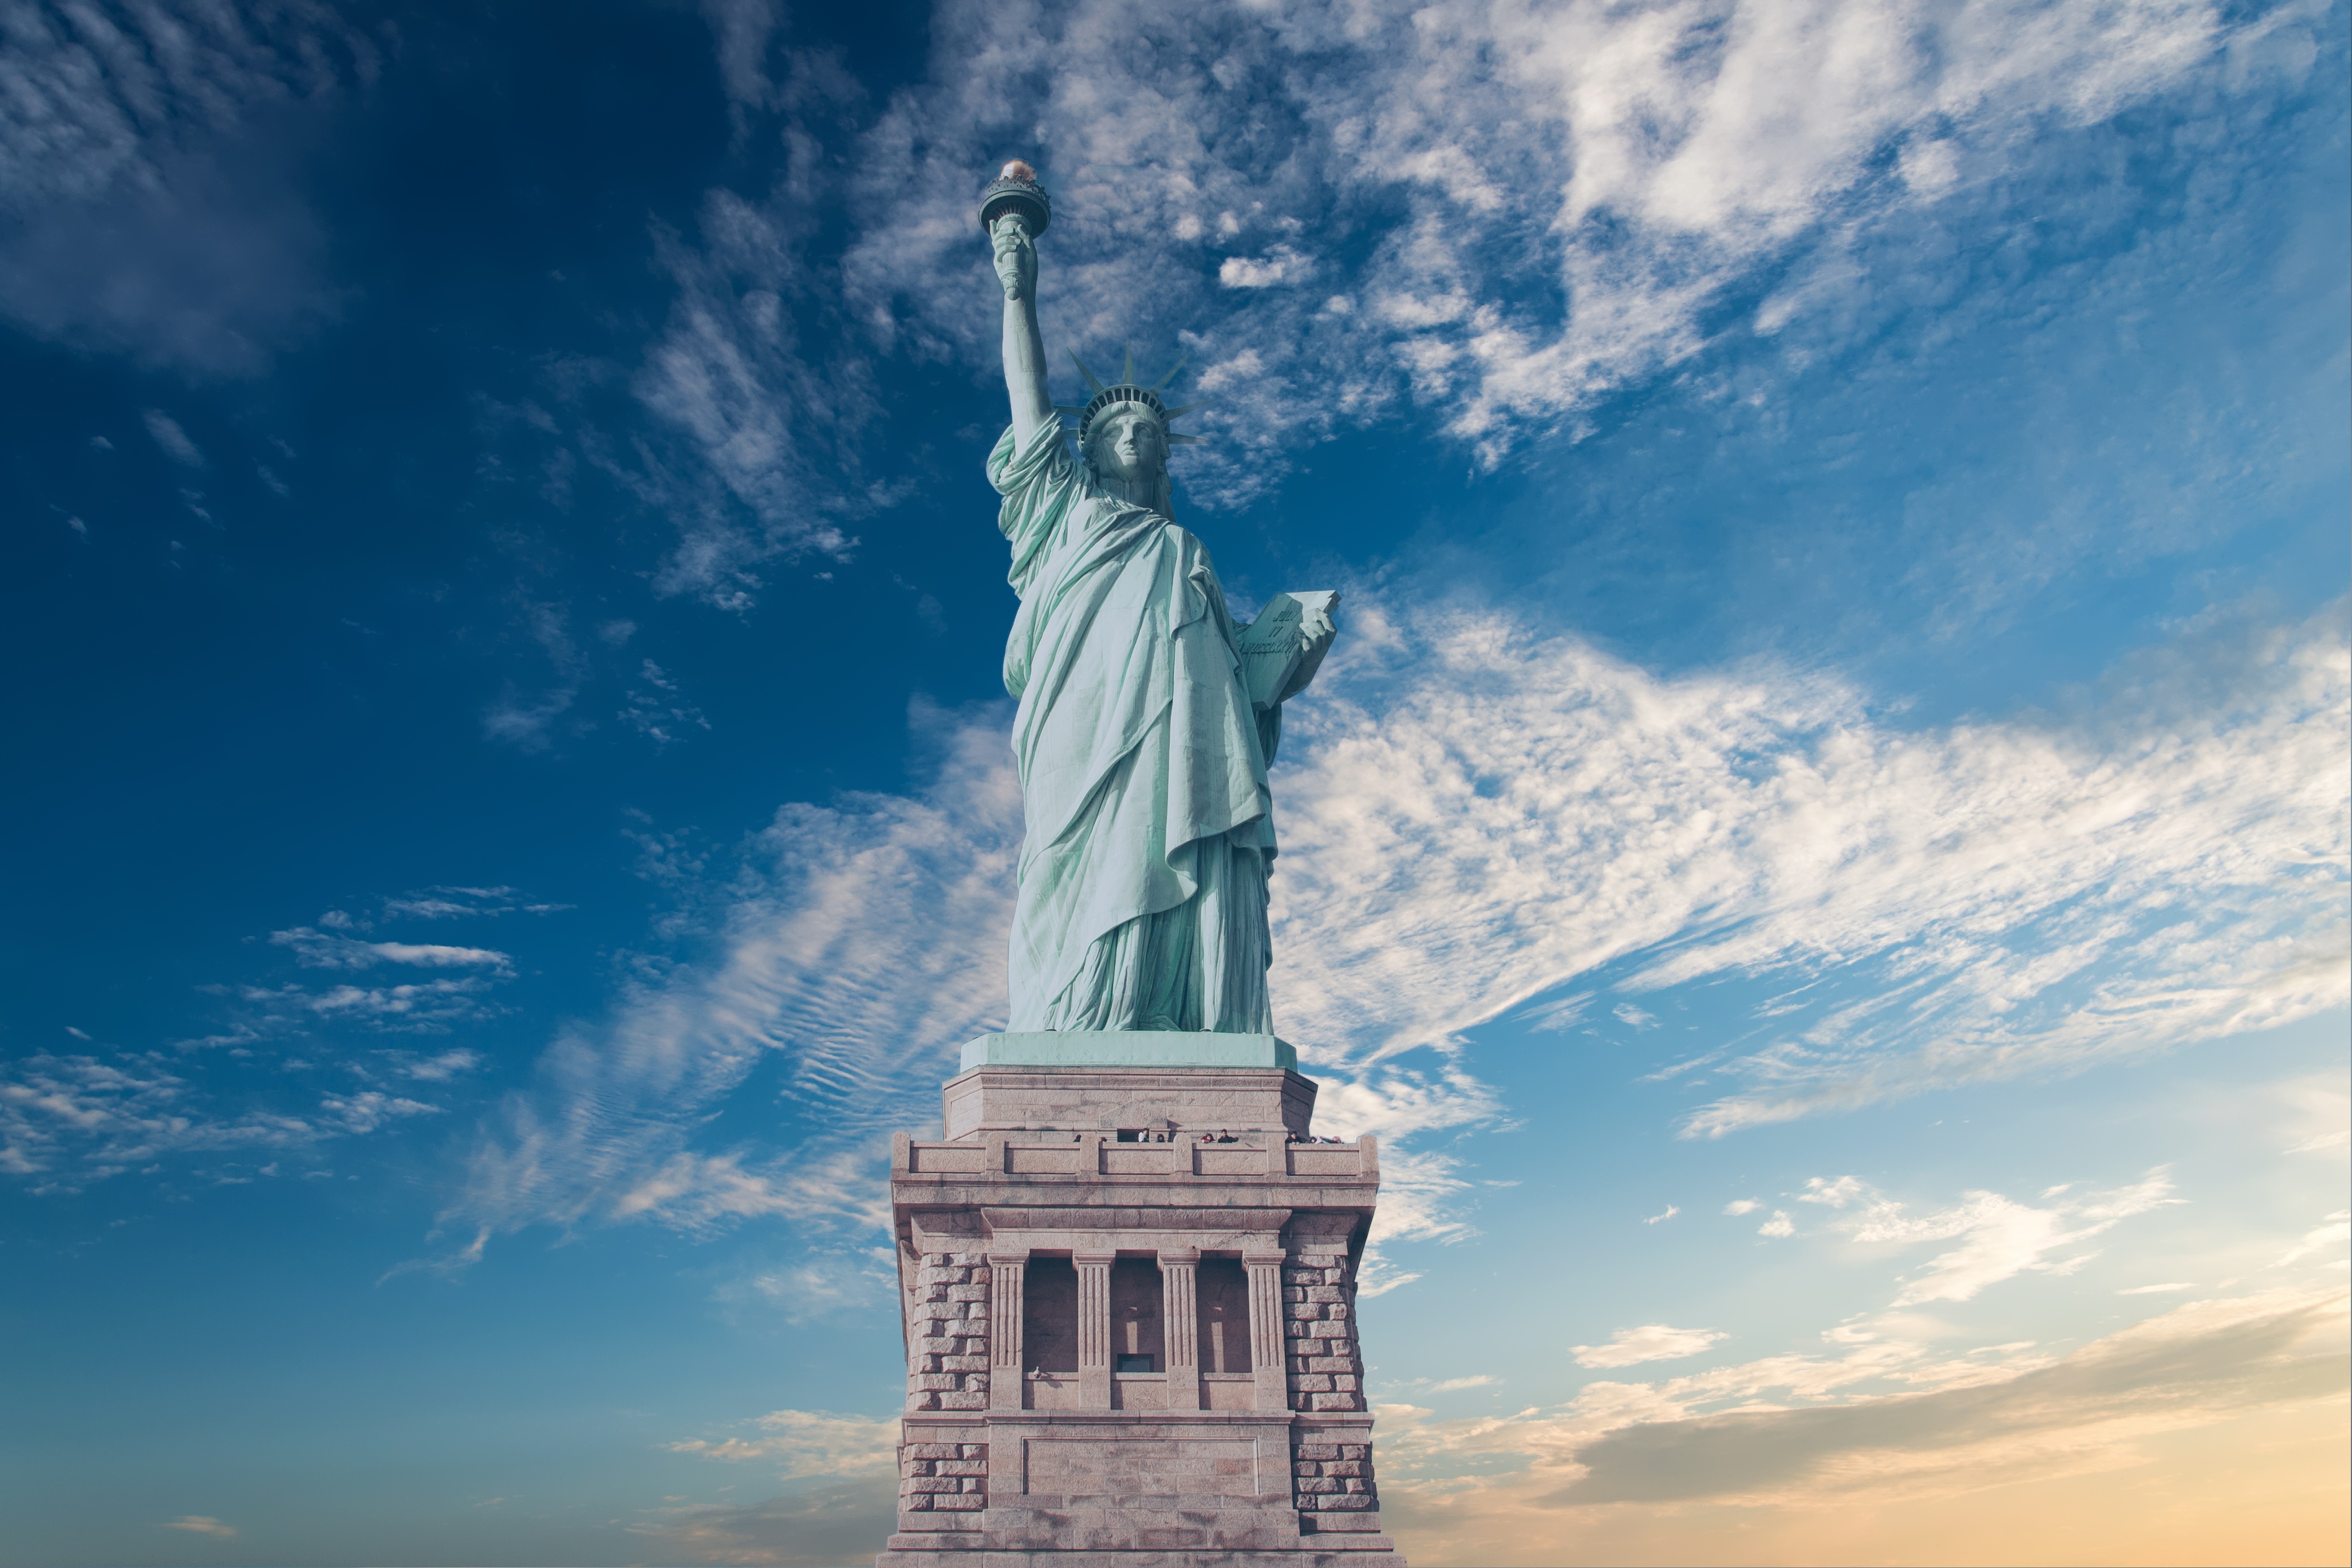
horizon, cloud, sky, sunlight, monument, statue, statue of liberty, tower, symbol, usa, america, landmark, blue, freedom, independence, atmosphere of earth